Montreuil-sur-Thérain

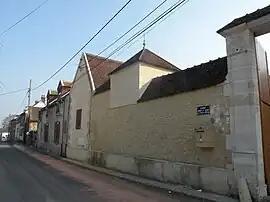
The town hall in Montreuil-sur-Thérain

Montreuil-sur-Thérain (literally "Montreuil on Thérain") is a commune in the Oise department in northern France. Montreuil-sur-Thérain station has rail connections to Beauvais and Creil.